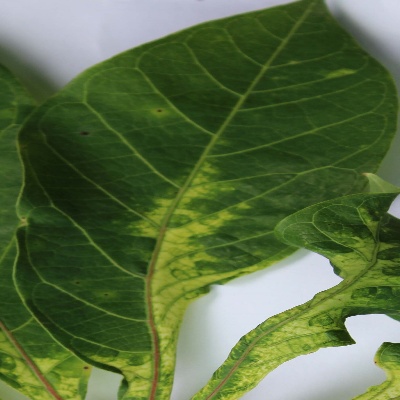
Crop: Cassava
Condition: mosaic